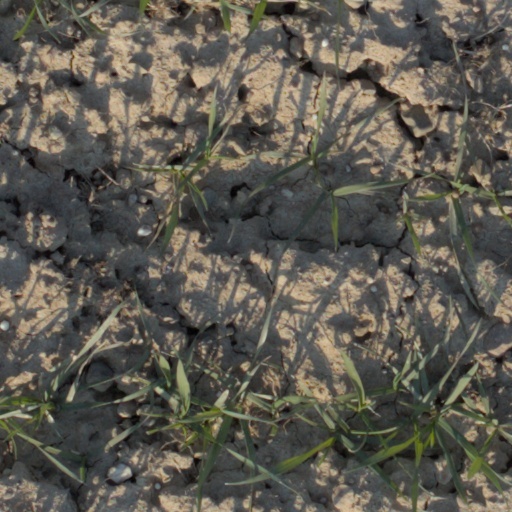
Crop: wheat